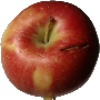
Label: braeburn_apple